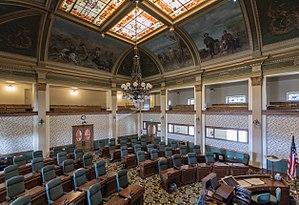
Le Montana est un État du nord-ouest des États-Unis, dont la capitale est Helena et la plus grande ville Billings. D'une superficie de 381 156 km², le Montana est peuplé de 998 199 habitants en 2010, ce qui en fait le quatrième plus grand et le septième moins peuplé des États des États-Unis et l'un de ceux ayant la plus faible densité de population avec l'Alaska et le Wyoming. Il est divisé en 56 comtés. Bordé à l'ouest par l'Idaho, à l'est par le Dakota du Sud et le Dakota du Nord, et au sud par le Wyoming, il est frontalier du Canada au nord en touchant les provinces de la Colombie-Britannique, de l'Alberta et de la Saskatchewan. Territoire rural au climat continental, ses paysages alternent entre larges vallées dominées par les imposants sommets des Rocheuses à l'ouest, et vastes plaines fertiles à l'est. Son réseau hydrographique est très important : plusieurs affluents du Missouri traversent l'État de part en part, formant de nombreux canyons et cascades.